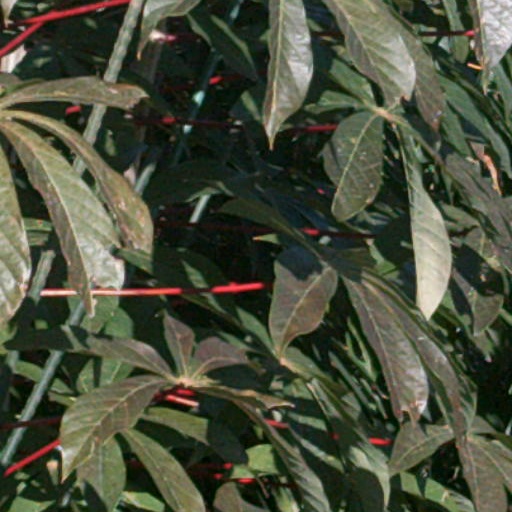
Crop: cassava